Emperor

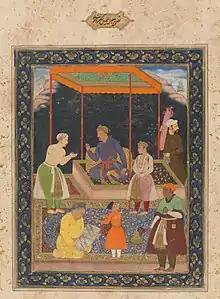
Mughal Emperor Akbar in his Durbar

In Mexico, the First Mexican Empire was the first of two empires created. After the declaration of independence on 15 September 1821, it was the intention of the Mexican parliament to establish a commonwealth whereby the king of Spain, Ferdinand VII, would also be Emperor of Mexico, but in which both countries were to be governed by separate laws and with their own legislative offices. Should the king refuse the position, the law provided for a member of the House of Bourbon to accede to the Mexican throne.